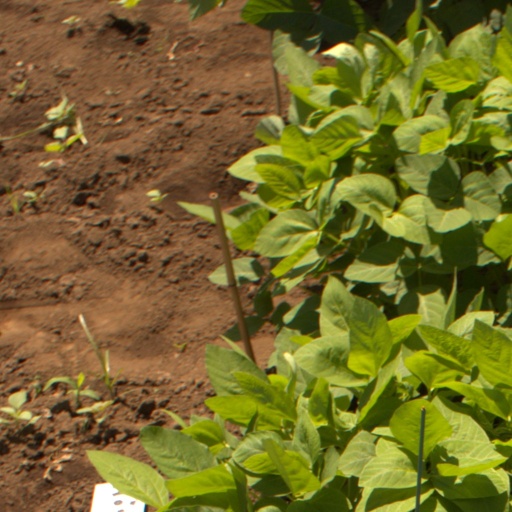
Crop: soybean